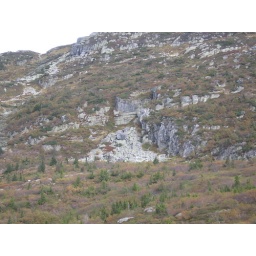
there are actually sheep in this picture way up on the mountain